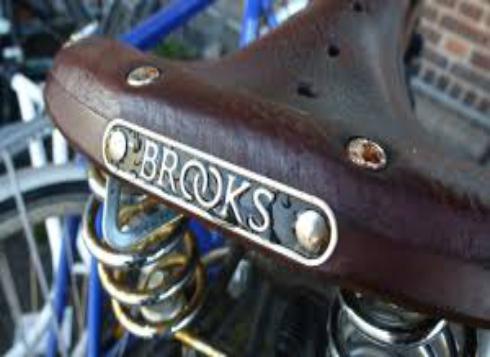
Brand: Brooks Saddle
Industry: Transportation